Cuningar Loop

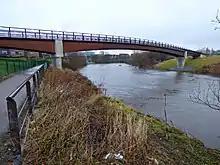
New footbridge connecting the park to the Dalmarnock Legacy Village

A footbridge over the river connecting the west side of the new park to the "Legacy Village" area in Dalmarnock (and joining up with the Clyde Walkway and National Cycle Route 75 on the opposite bank) was completed in 2016.